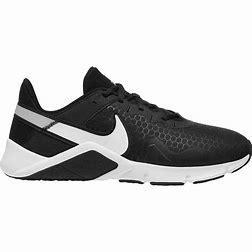
Brand: Nike
Model: Legend Essential 2